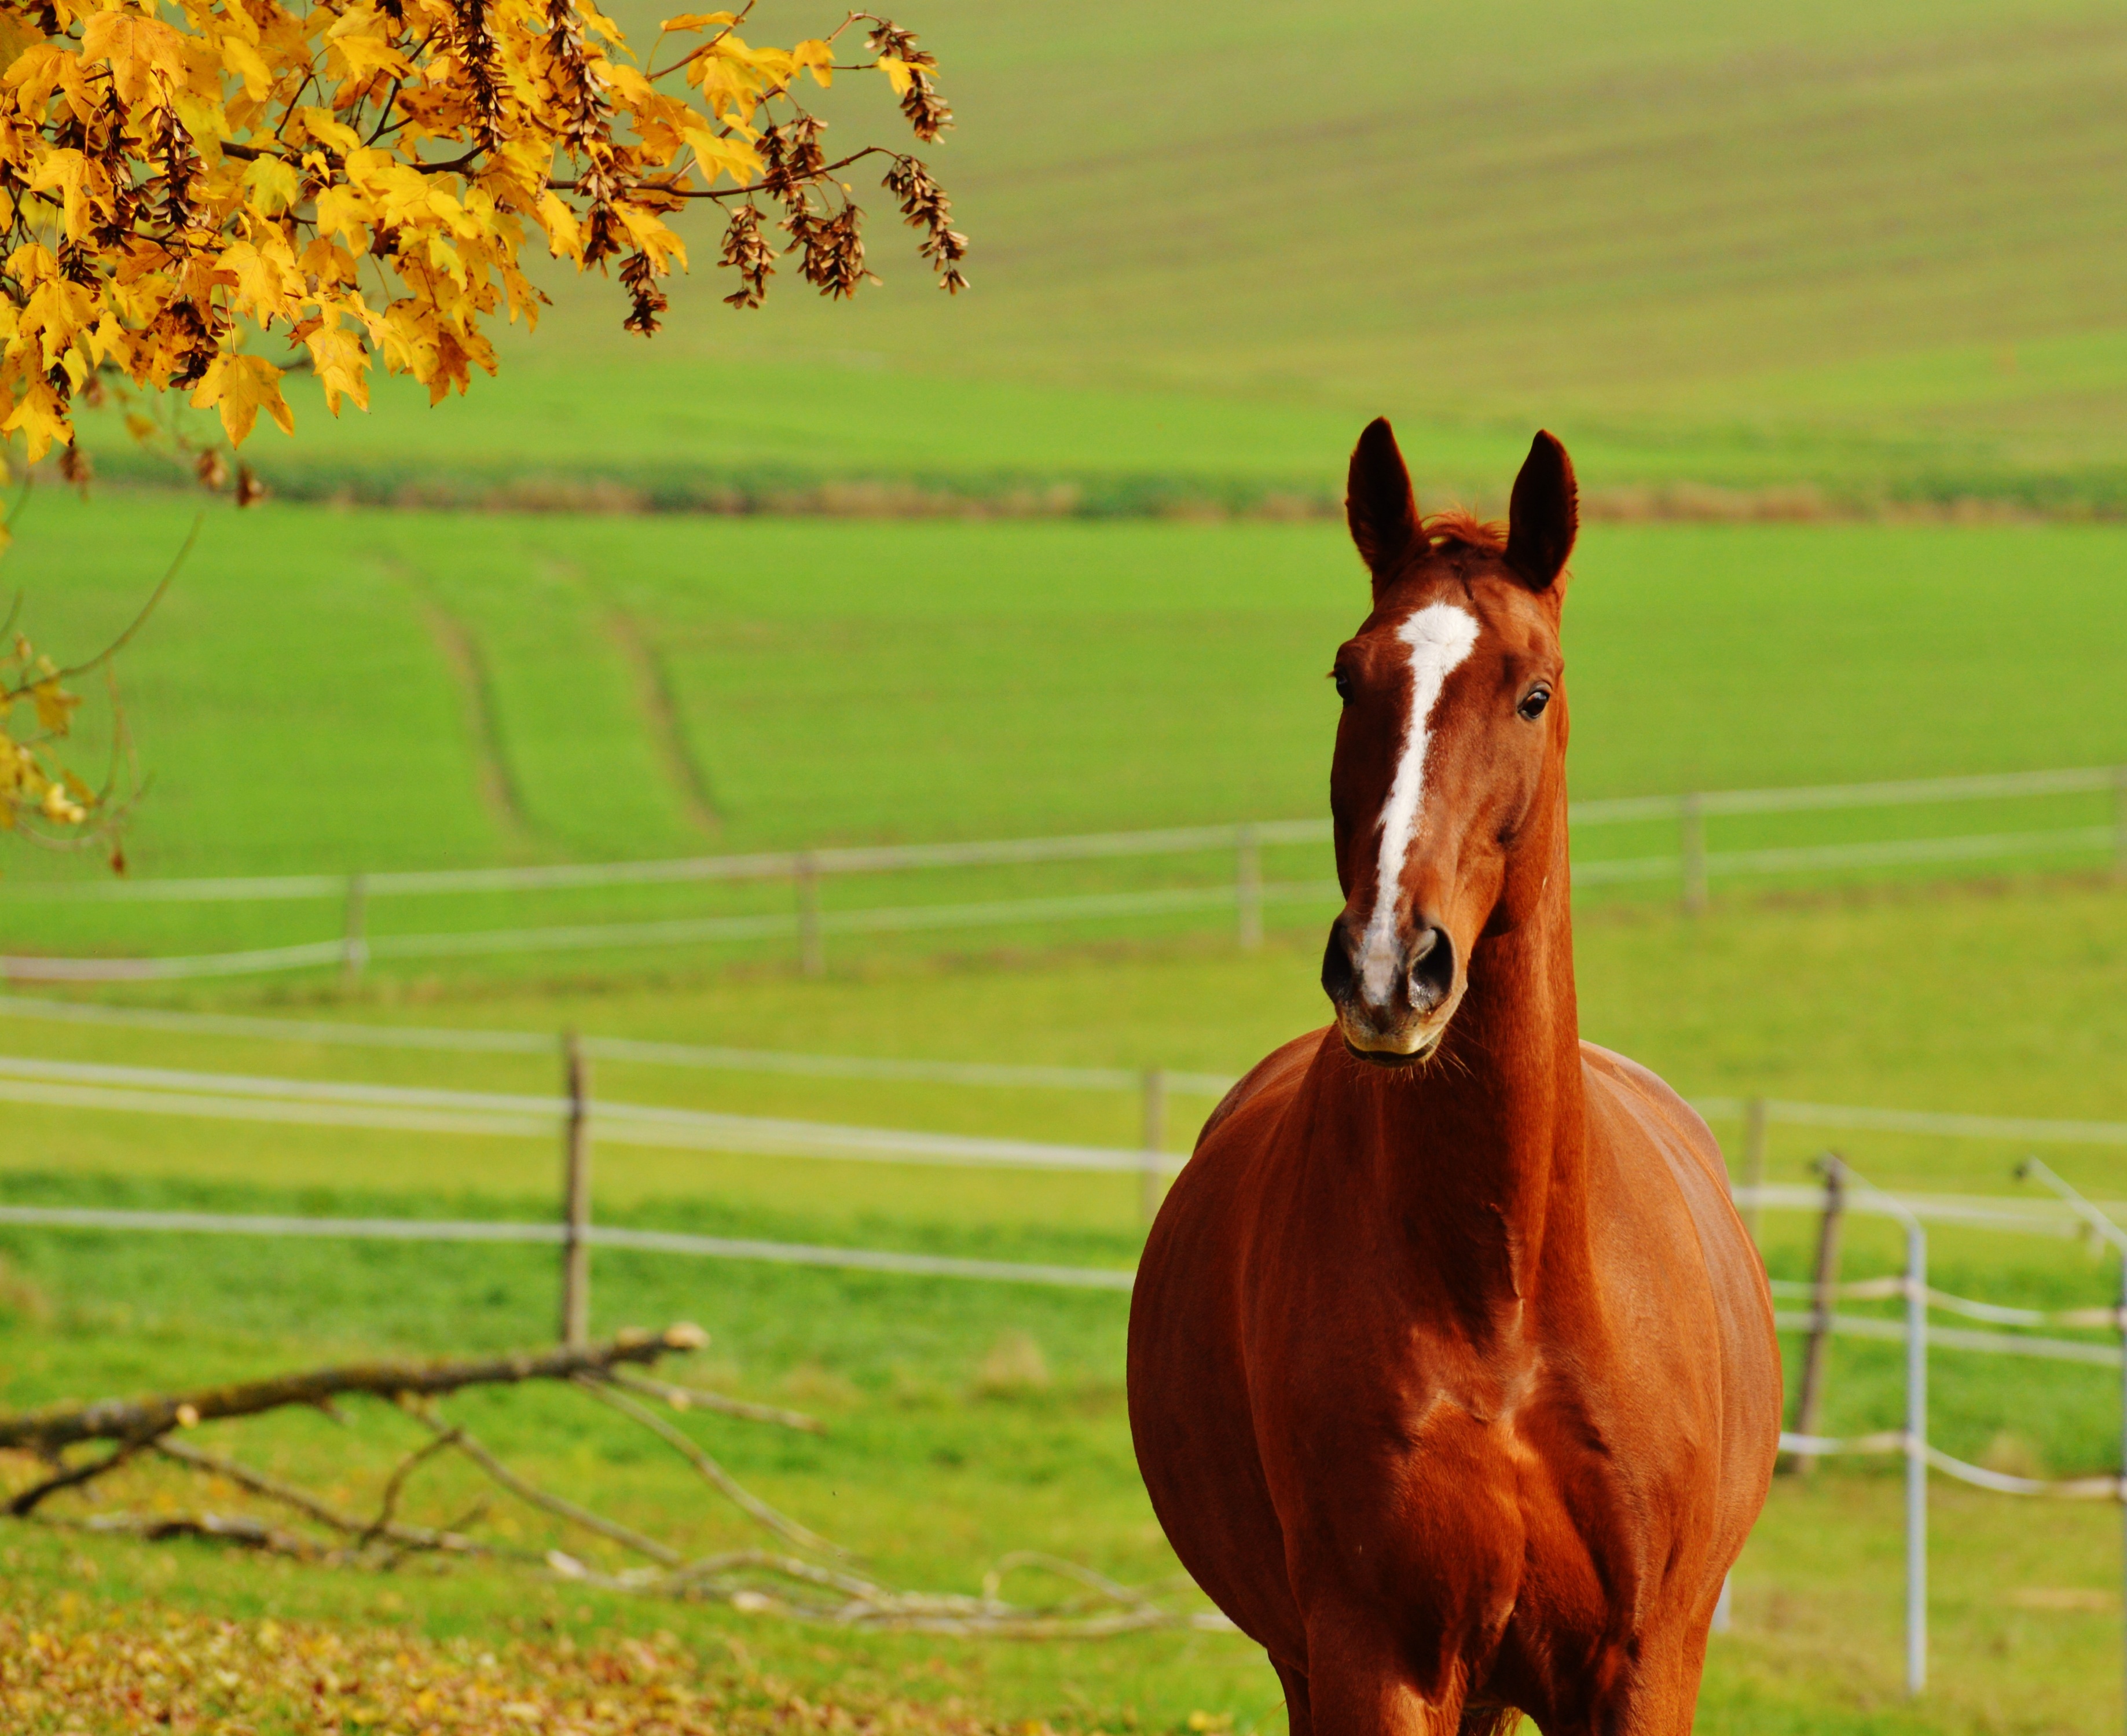
landscape, grass, field, farm, meadow, prairie, animal, pasture, grazing, horse, autumn, brown, mammal, stallion, mane, ride, colorful, fauna, plain, leaves, grassland, vertebrate, mare, coupling, reiterhof, rural area, horse like mammal, mustang horse